Sailen Manna

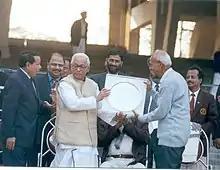
Manna ("right") being felicitated by Chief Minister Buddhadeb Bhattacharjee ("left"), 2006

Sailendra Nath Manna (1 September 1924 – 27 February 2012), known popularly as Sailen Manna, was an Indian football player who represented the India national team between 1948 and 1956. Predominantly played as a left-back, Manna is considered as one of the best defenders the country has ever produced. He has represented and captained India in different international competitions, including the Olympics and Asian Games. In 1971 Manna was awarded with Padma Shri by Government of India.